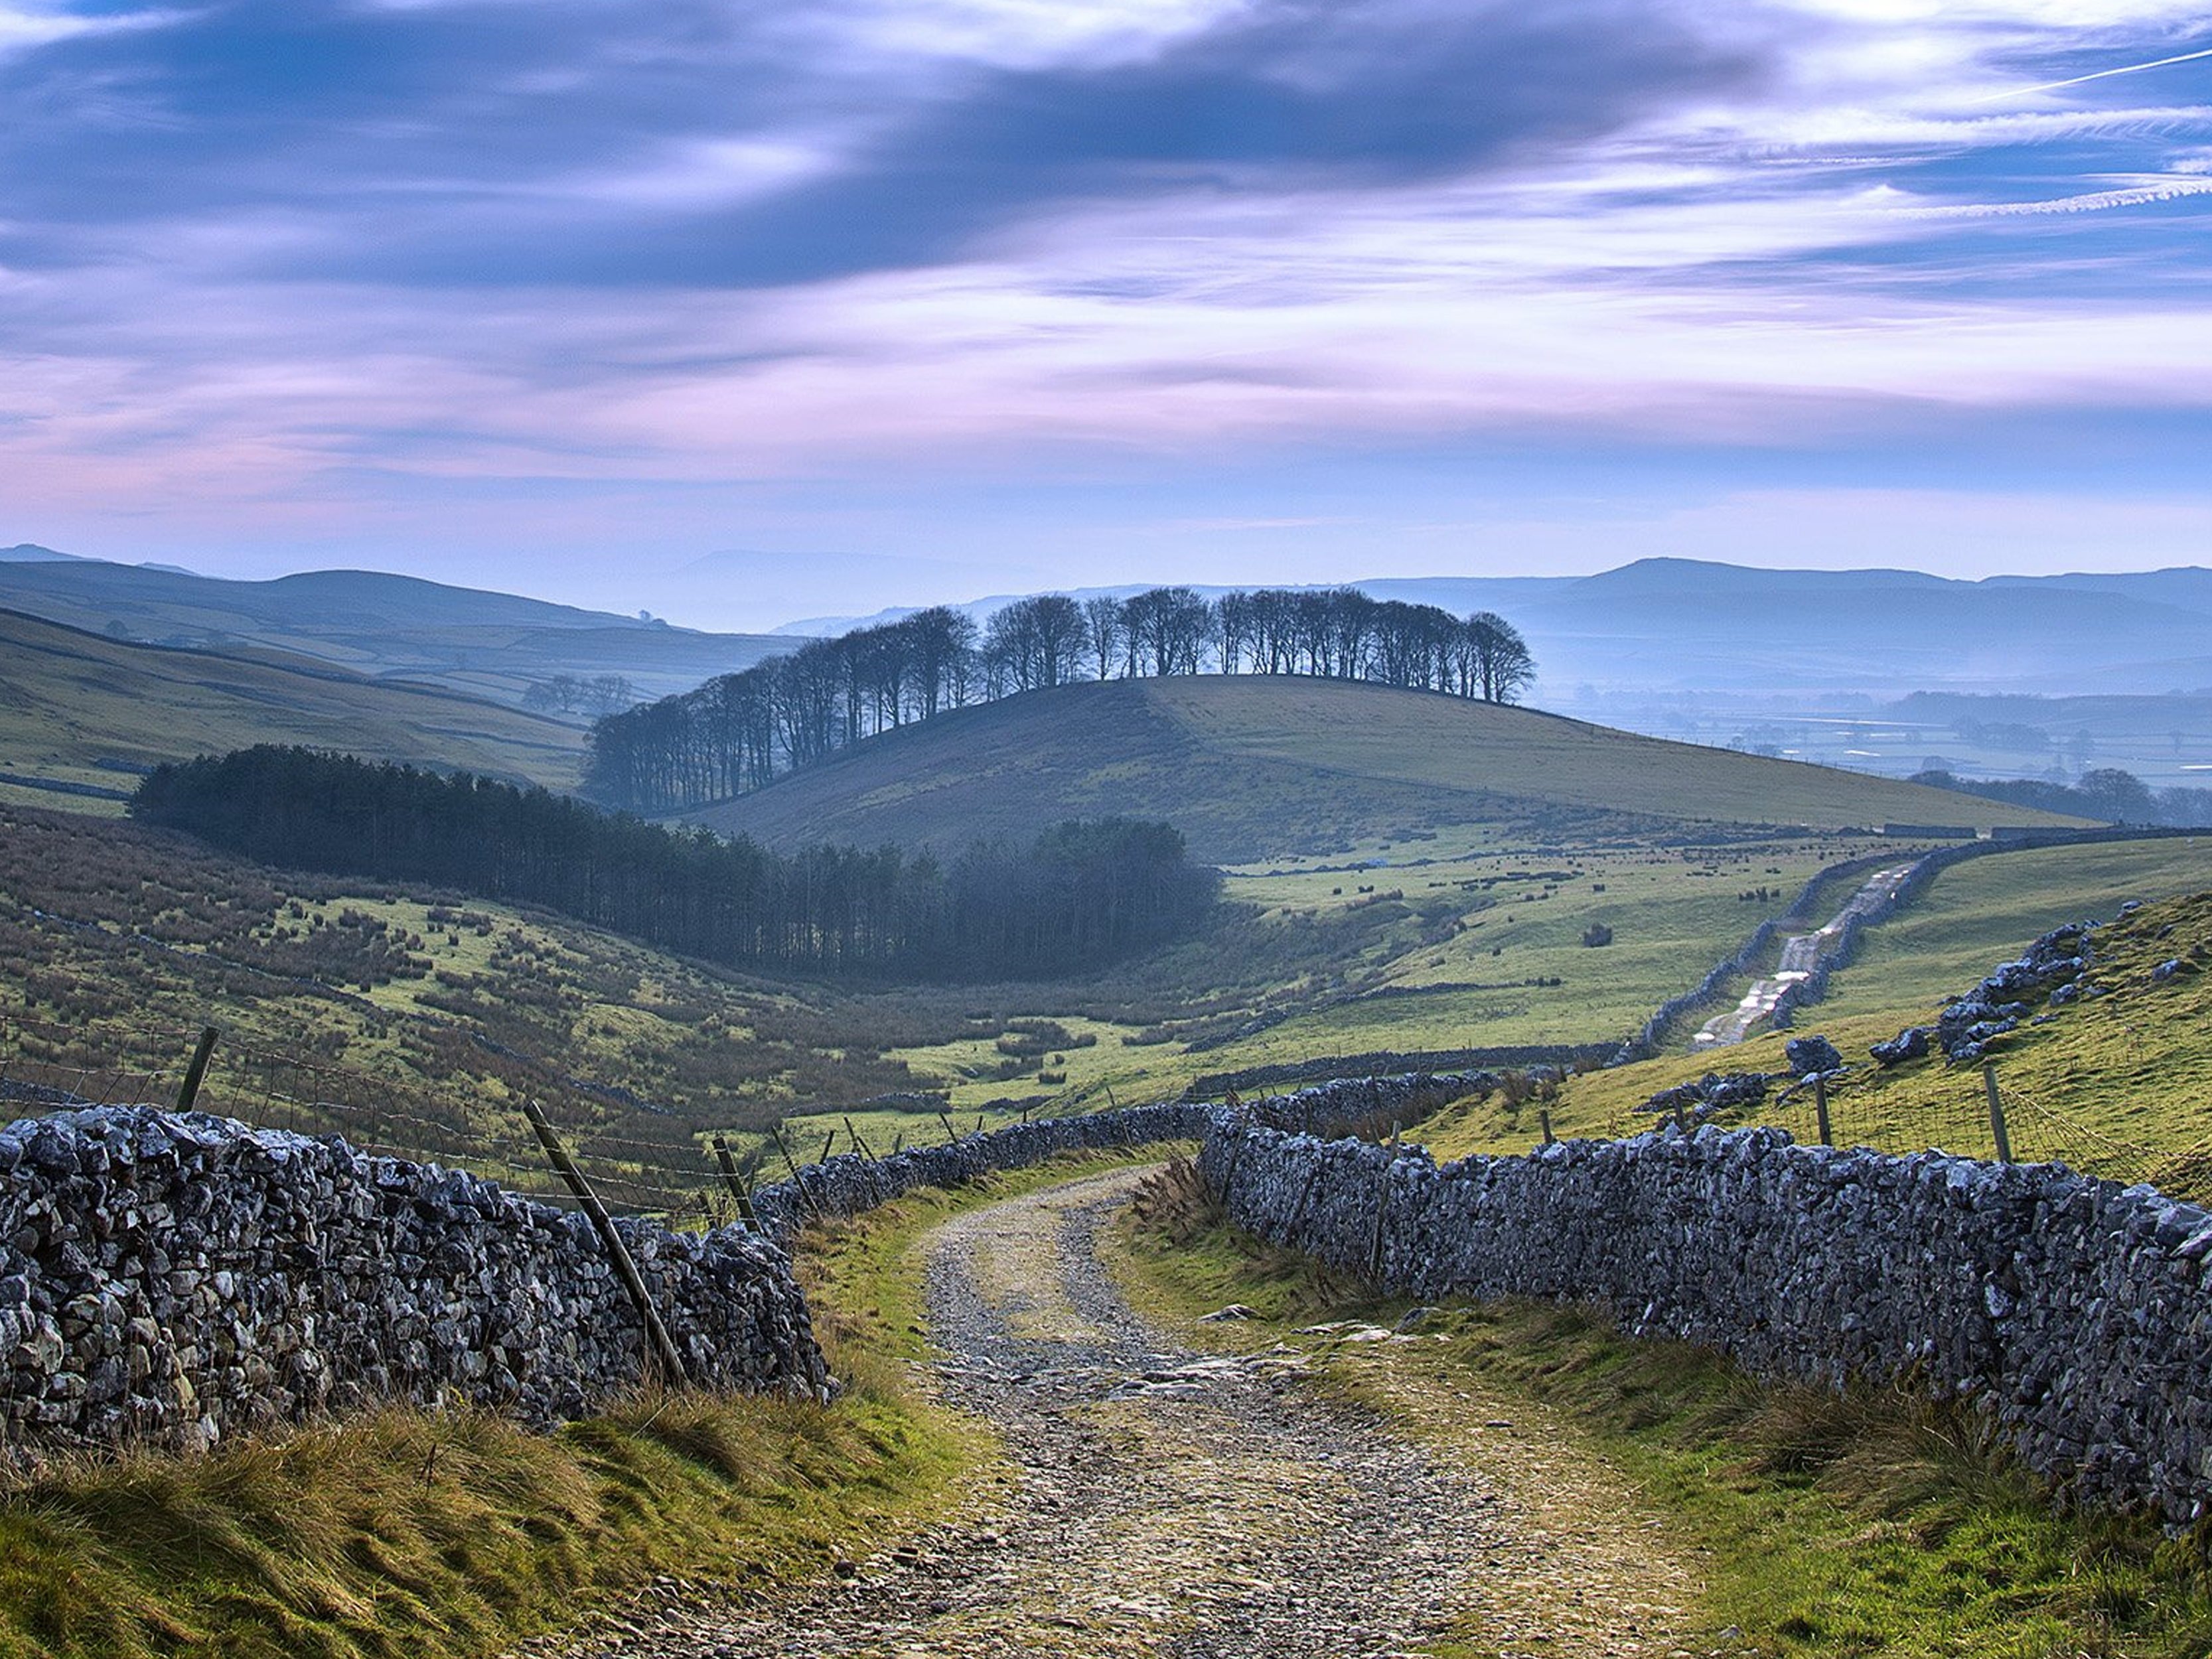
nature, highland, sky, mountainous landforms, wilderness, mountain, cloud, hill, fell, ridge, grassland, tree, field, rural area, grass, leaf, road, morning, mountain pass, mount scenery, mountain range, path, landscape, national park, tundra, valley, plateau, meteorological phenomenon, meadow, pasture, horizon, winter, terrain, escarpment, hill station, sunlight, shrubland, ecoregion, plain, elevation, forest, summit